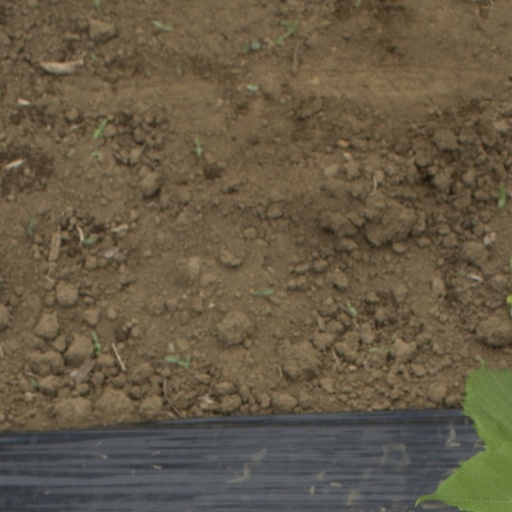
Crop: Jerusalem artichoke